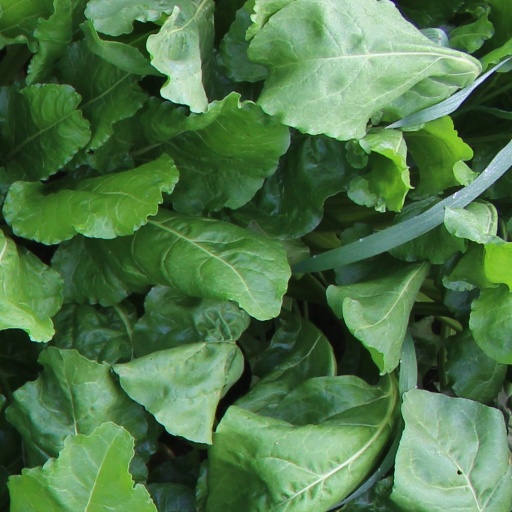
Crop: sugar beet